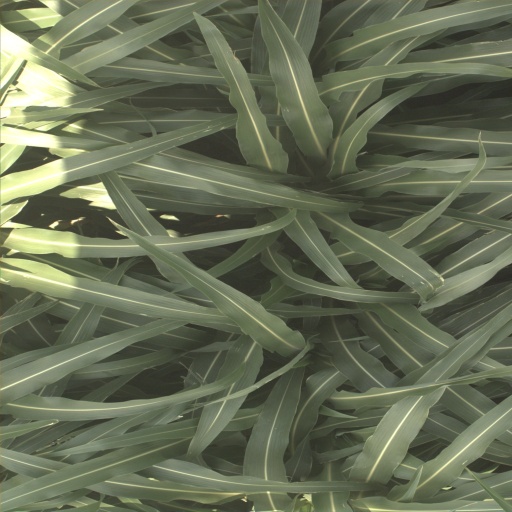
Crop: sorghum